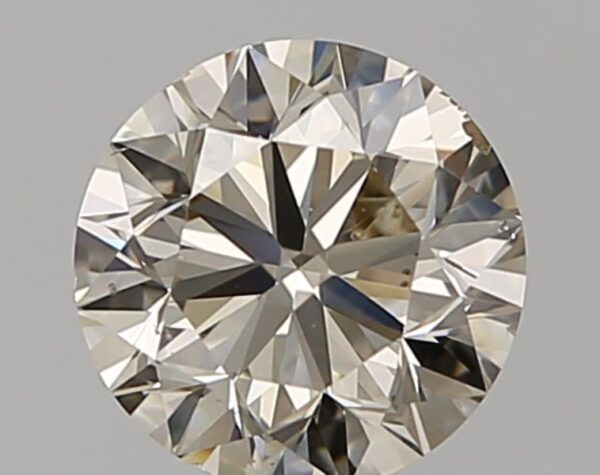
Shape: round
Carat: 0.9
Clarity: SI1
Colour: O-P
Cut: VG
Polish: VG
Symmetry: VG
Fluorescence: N
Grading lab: GIA
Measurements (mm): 6.05 x 6.08 x 3.85